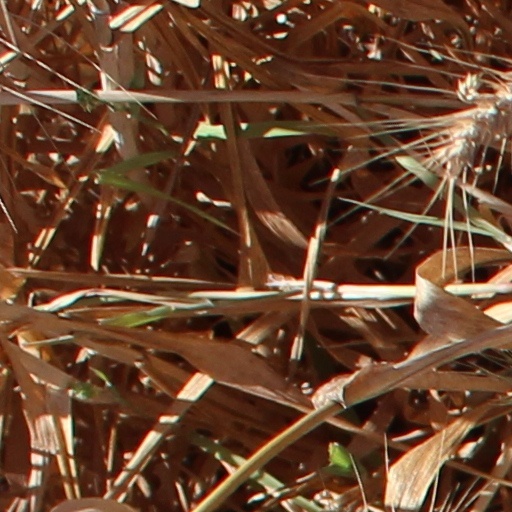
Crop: wheat